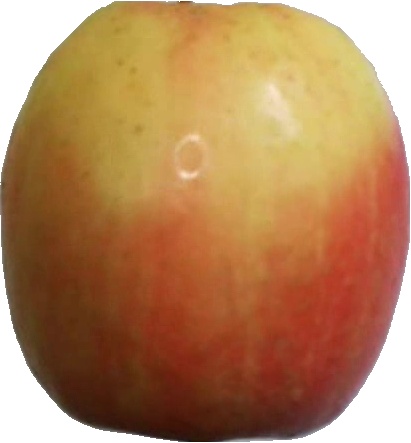
Label: apple_pink_lady_1